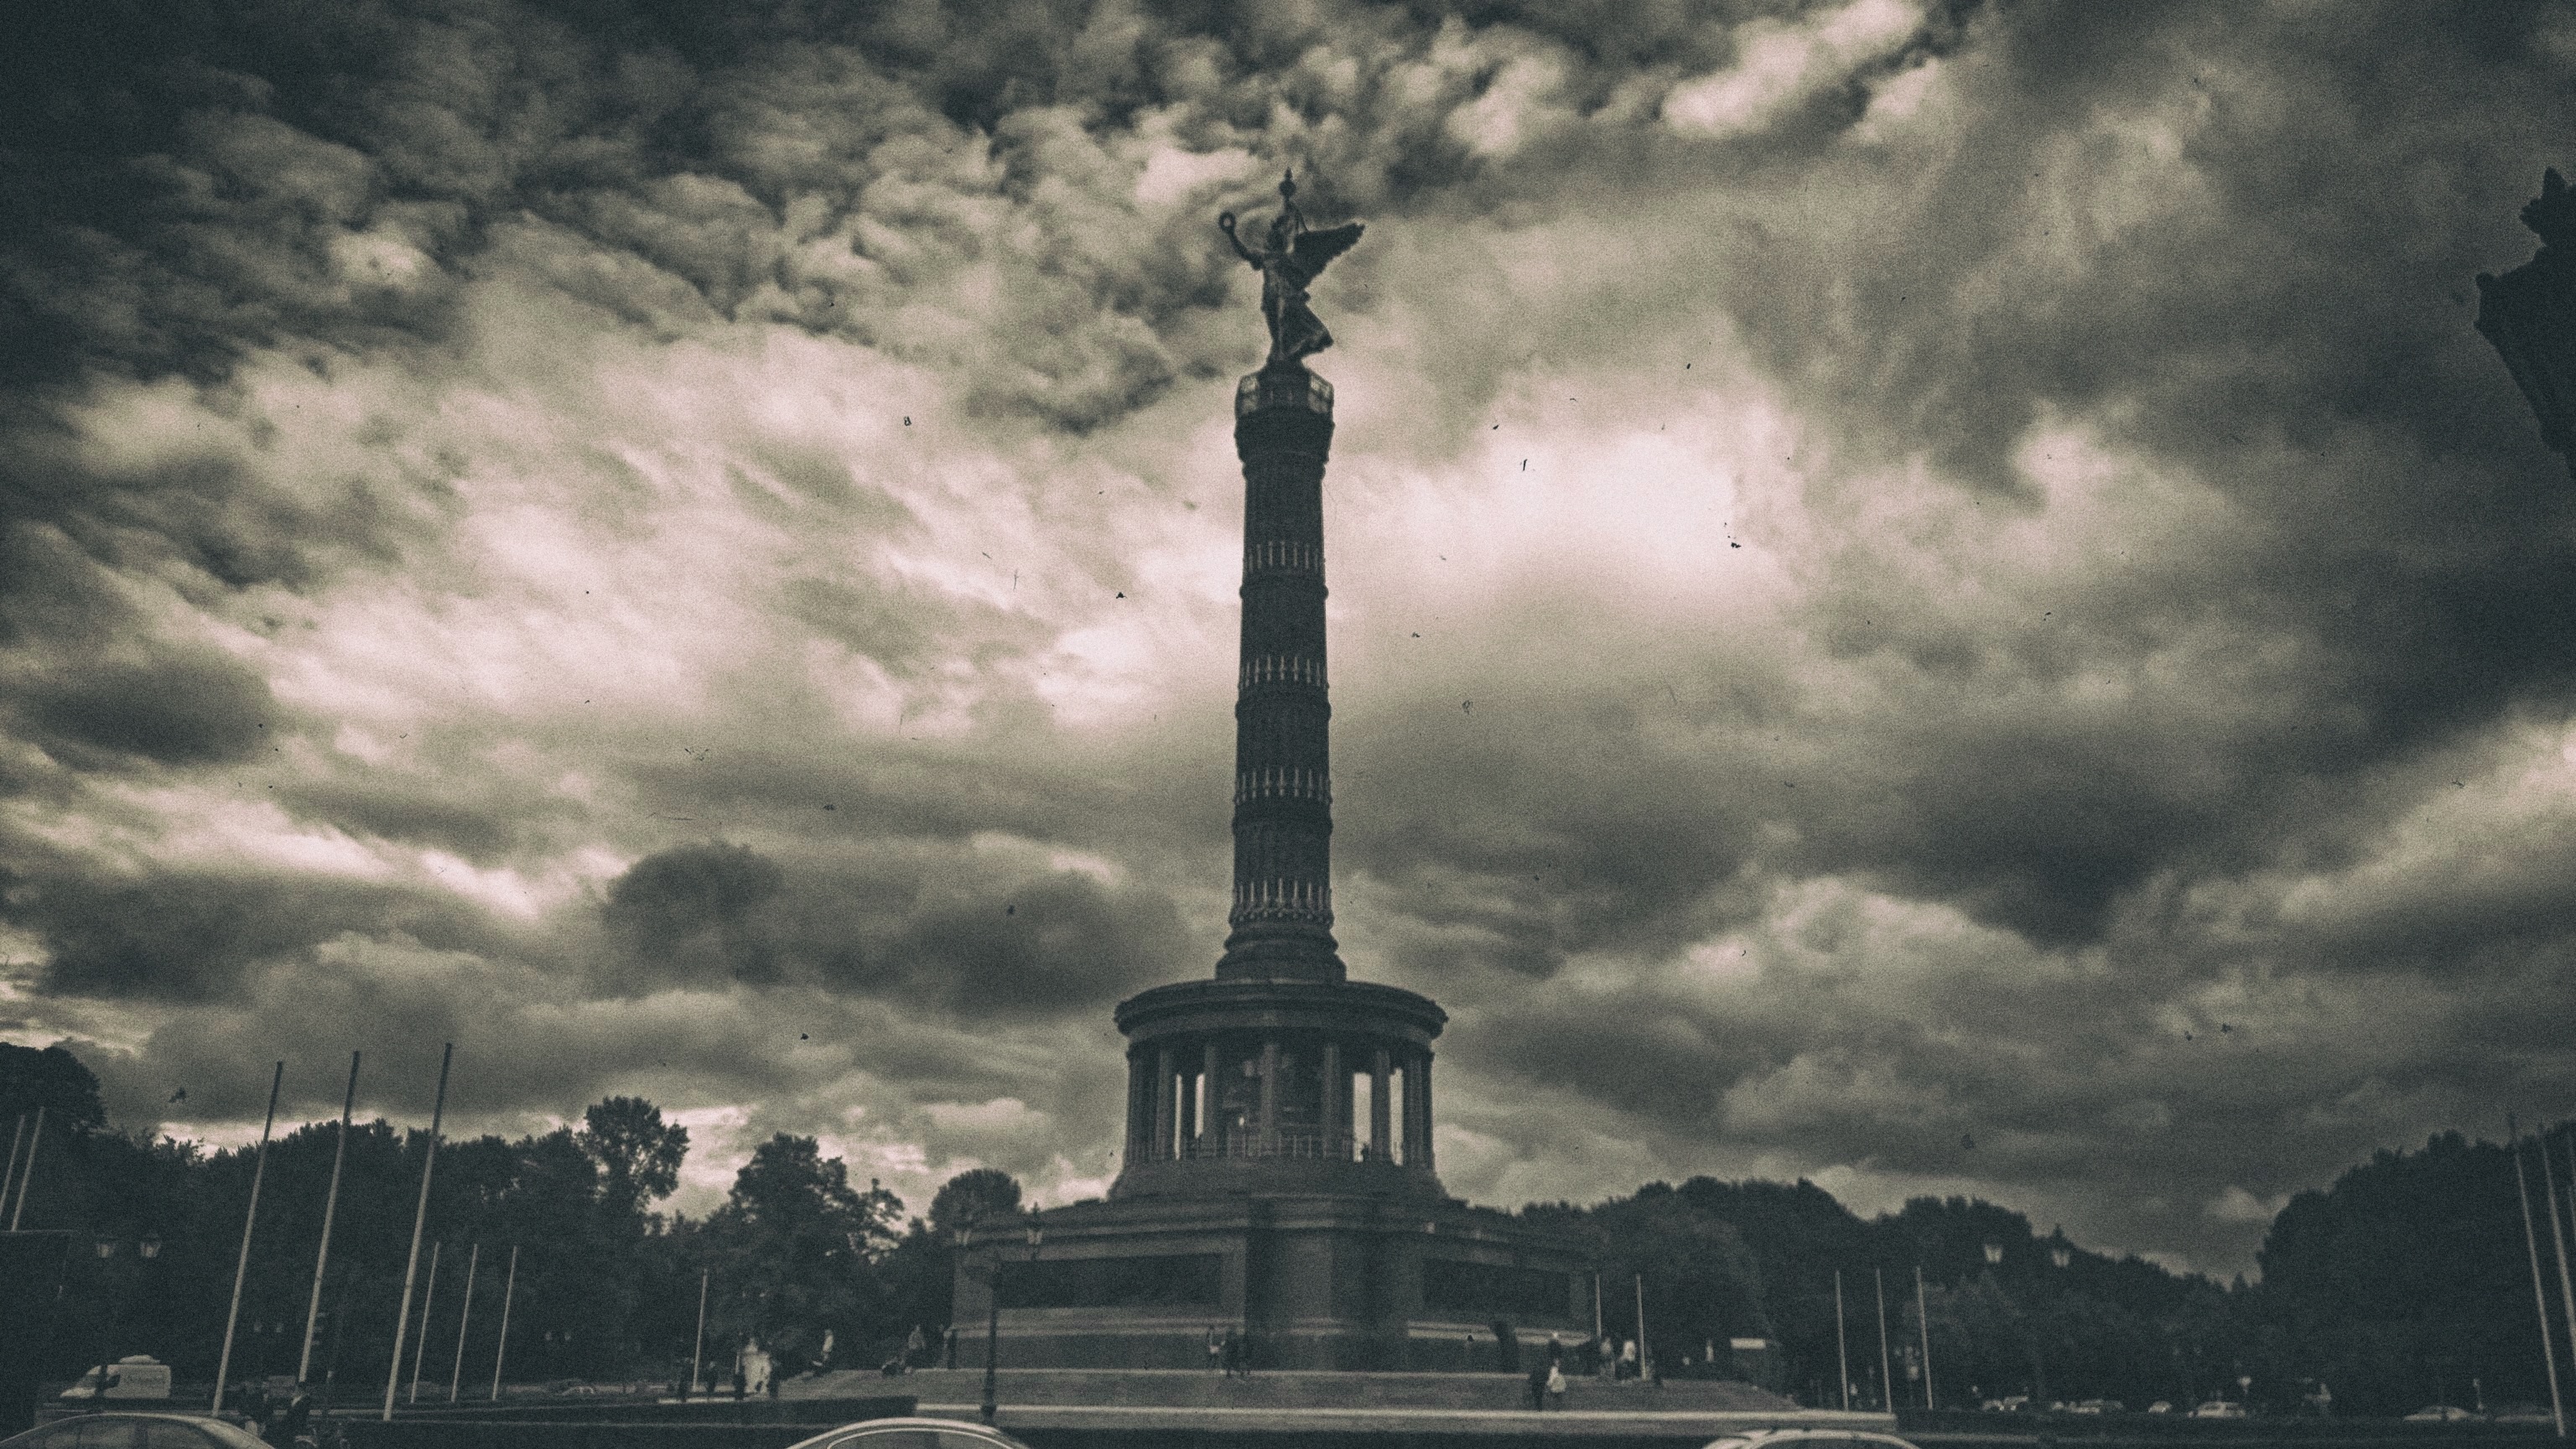
cloud, black and white, sky, skyline, monument, cityscape, dusk, statue, evening, reflection, tower, landmark, darkness, monochrome, spire, meteorological phenomenon, monochrome photography